0-8-4T

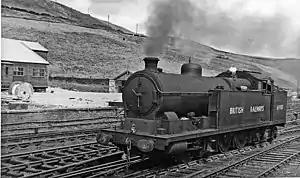
GCR Class 8H 69901 at Dunford Bridge on the Woodhead line in 1950

Under the Whyte notation for the classification of steam locomotives, 0-8-4 represents the wheel arrangement of no leading wheels, eight powered and coupled driving wheels on four axles, and four trailing wheels on two axles (usually in a trailing bogie).